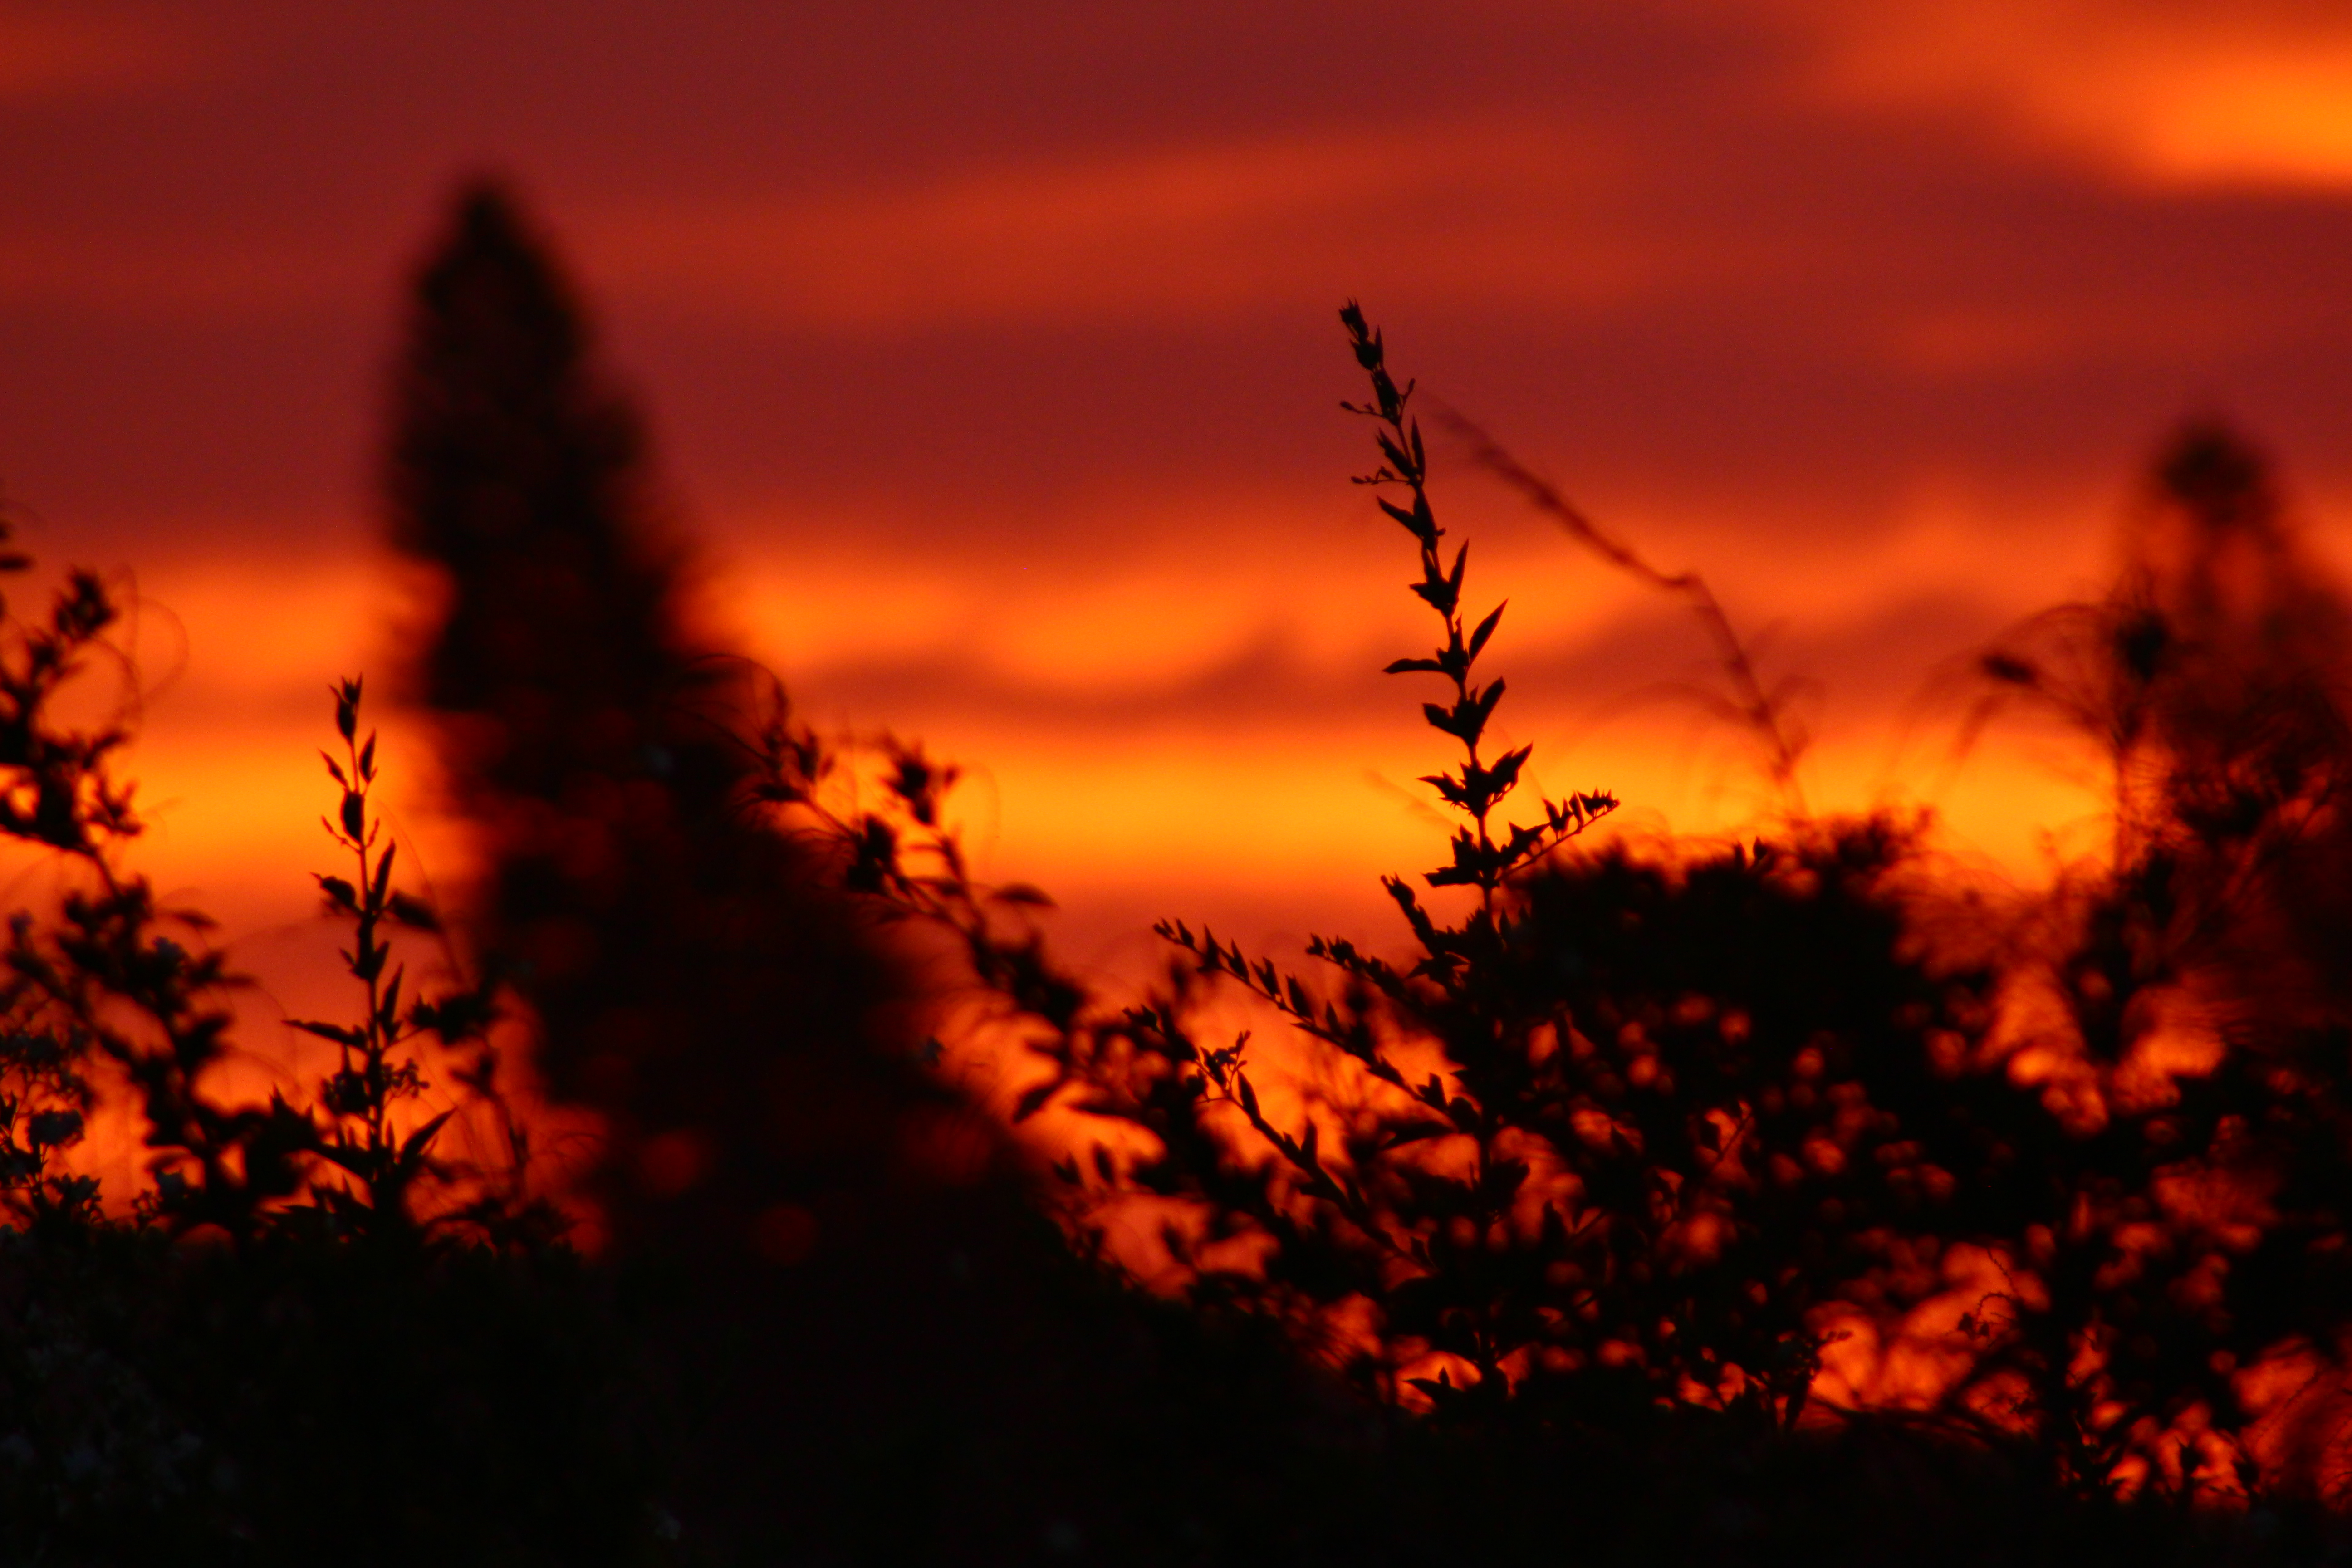
sun, sky, red sky at morning, afterglow, sunset, sunrise, atmosphere, dawn, cloud, evening, morning, dusk, geological phenomenon, tree, sunlight, branch, horizon, computer wallpaper, landscape, meteorological phenomenon